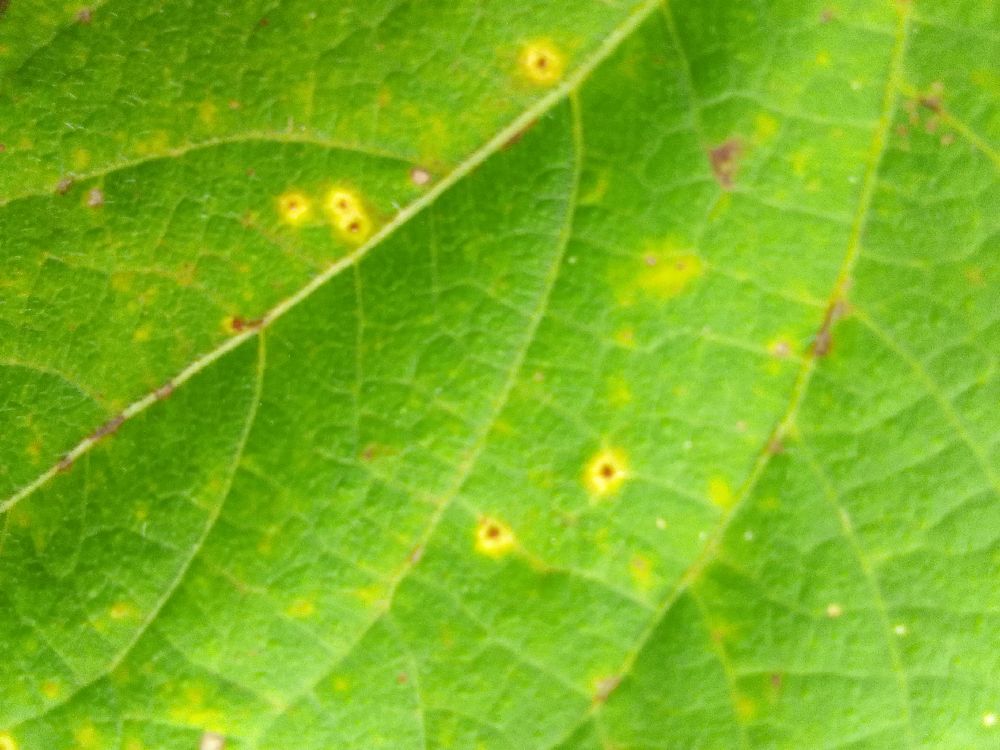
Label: rust